Sermkhun Kunawong

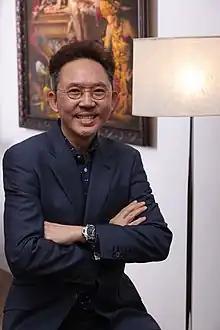

Sermkhun Kunawong or "Mr. Jok" is the founder and CEO of CMO PLC, a Thai creative and event management company. He is the founder and owner of the Bangkok Sculpture Center and a contemporary photographer, who has successfully hosted four solo photo exhibitions.